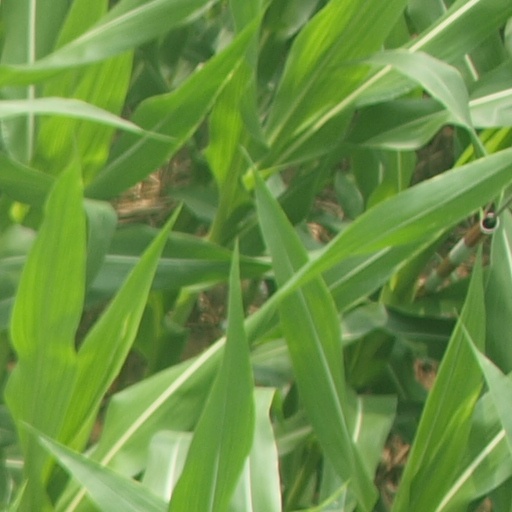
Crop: maize; corn